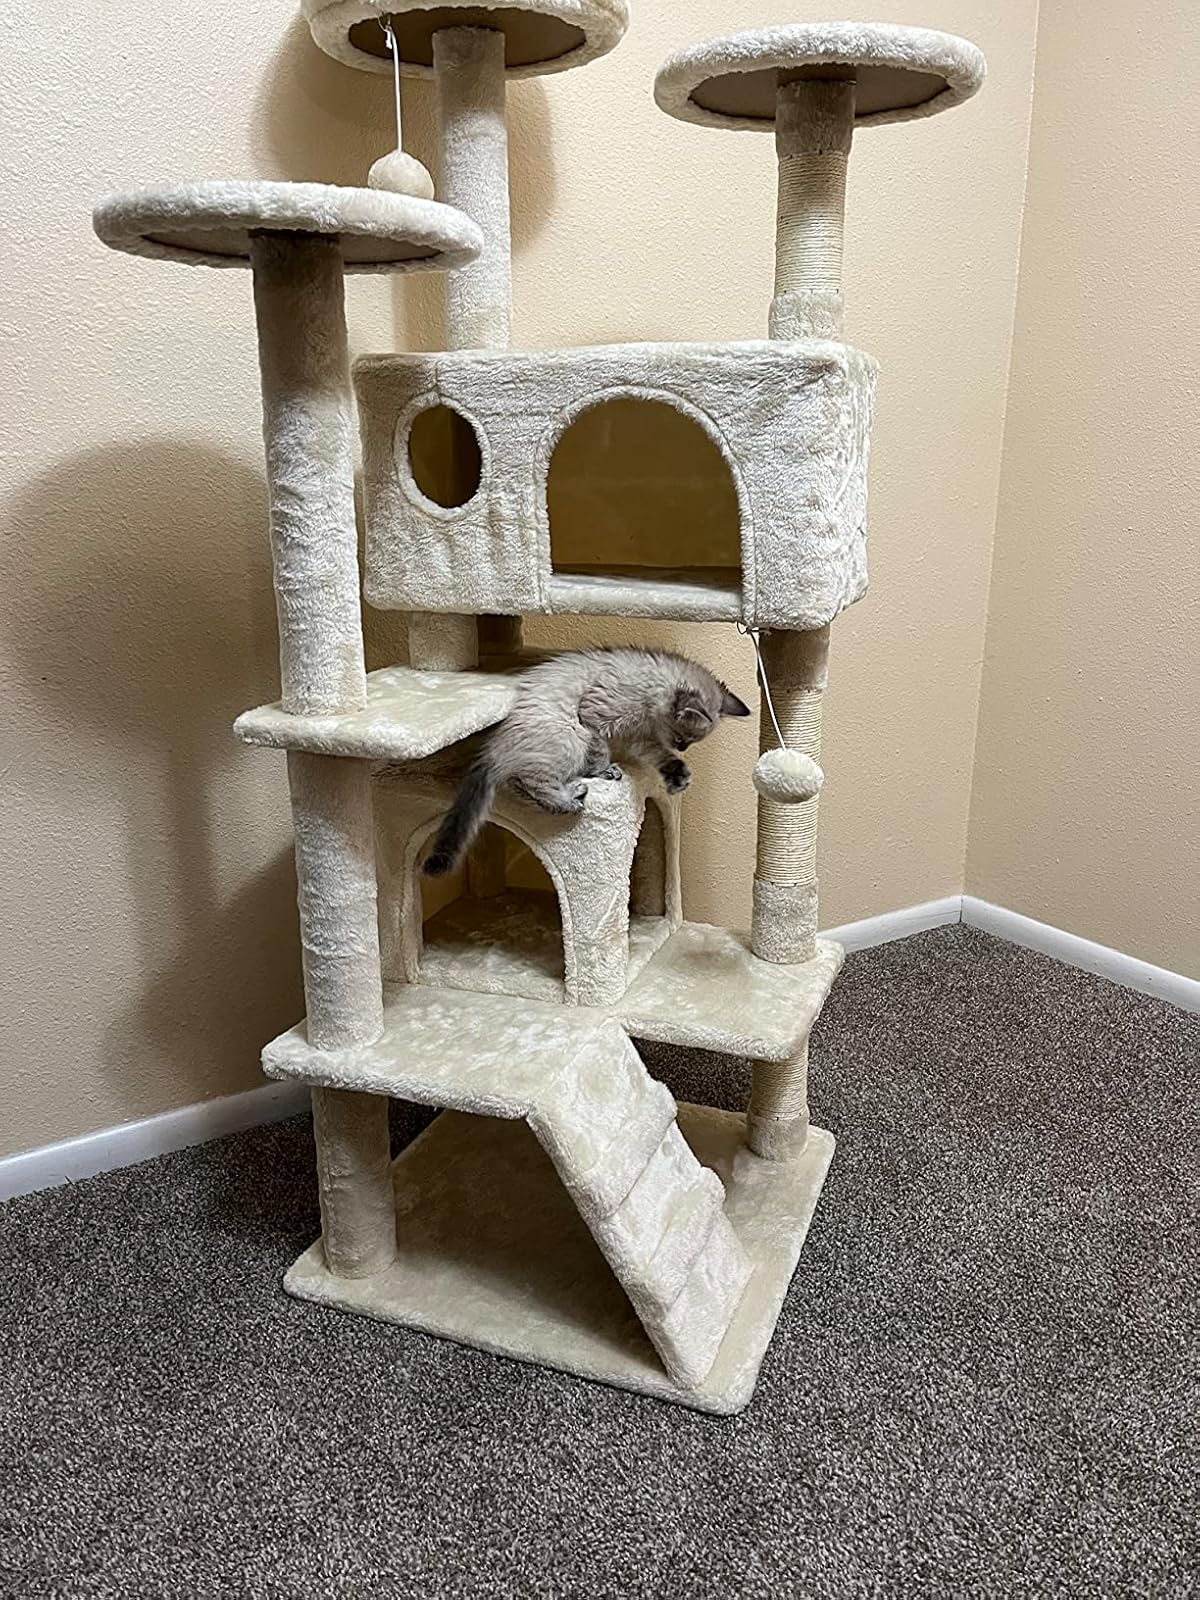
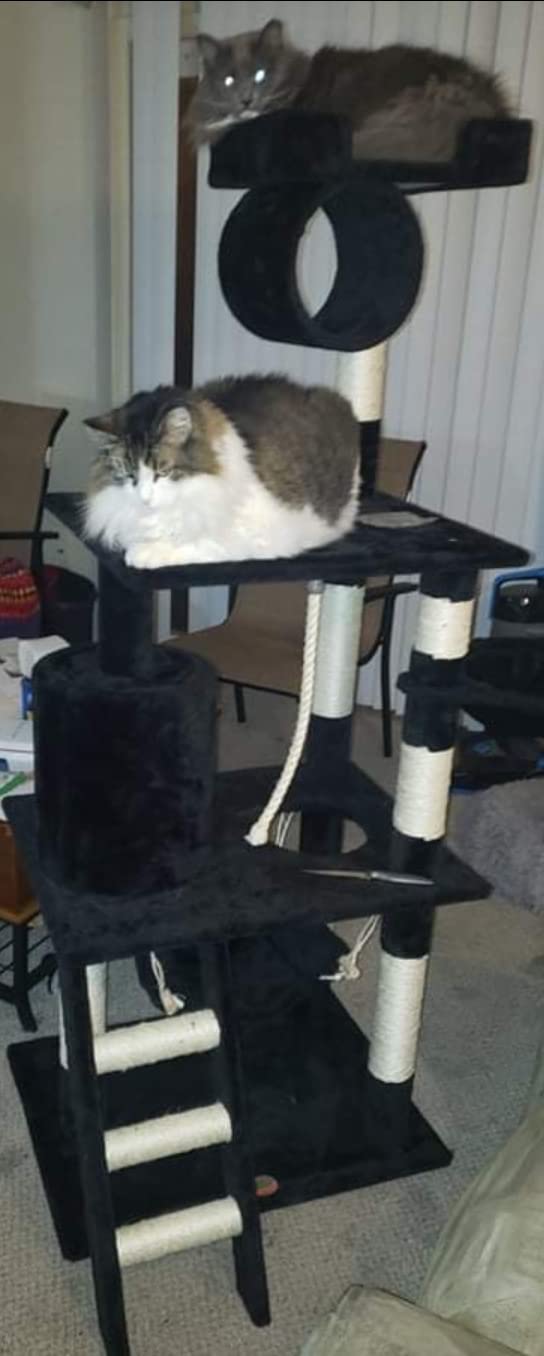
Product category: items_cat tree
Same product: no